Battle of Sambat

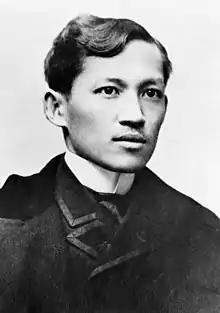
Jose Rizal, Philippine national hero was a native of Laguna province

In August 1896, the Katipunan was discovered by Spanish authorities, hostilities soon flared and simultaneous uprisings occurred in Cavite, Manila, Tarlac, Pampanga, Bulacan, Batangas, Nueva Ecija, and Laguna. Such that these 8 provinces were placed under martial law by Governor Ramon Blanco. The Katipuneros of Laguna were forced to meet up and plan their revolution in even more secluded areas. One famous site of Katipunan meetings is the Nagcarlan Underground Cemetery.